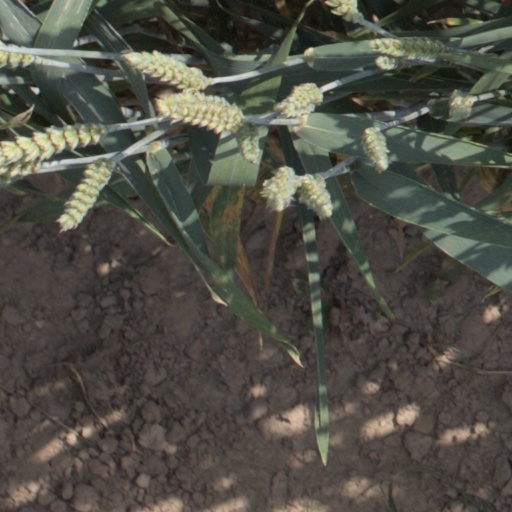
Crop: wheat